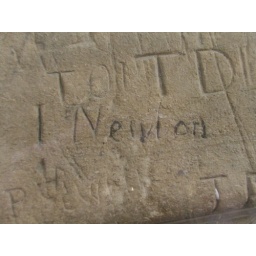
The signature of Isaac Newton is engraved on a window sill in the Old School building